Electric locomotive

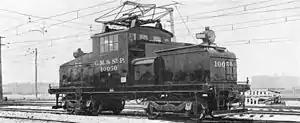
A Milwaukee Road class ES-2, an example of a larger steeplecab switcher for an electrified heavy-duty railroad (DC) 1916

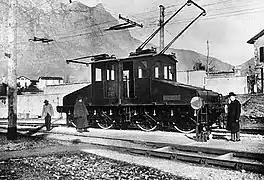
A prototype of a Ganz AC electric locomotive in Valtellina, Italy, 1901

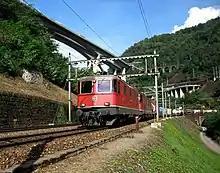
A Swiss Re 420 leads a freight train down the south side of the Gotthard line, which was electrified in 1922. The masts and lines of the catenary can be seen.

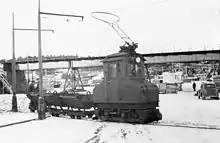
"Pikku-Pässi", a small electric locomotive of the Finlayson company in Tampere, Finland, in 1950s

The first known electric locomotive was built in 1837 by chemist Robert Davidson of Aberdeen, and it was powered by galvanic cells (batteries). Davidson later built a larger locomotive named "Galvani", exhibited at the Royal Scottish Society of Arts Exhibition in 1841. The seven-ton vehicle had two direct-drive reluctance motors, with fixed electromagnets acting on iron bars attached to a wooden cylinder on each axle, and simple commutators. It hauled a load of six tons at four miles per hour (6 kilometers per hour) for a distance of . It was tested on the Edinburgh and Glasgow Railway in September of the following year, but the limited power from batteries prevented its general use. It was destroyed by railway workers, who saw it as a threat to their job security.